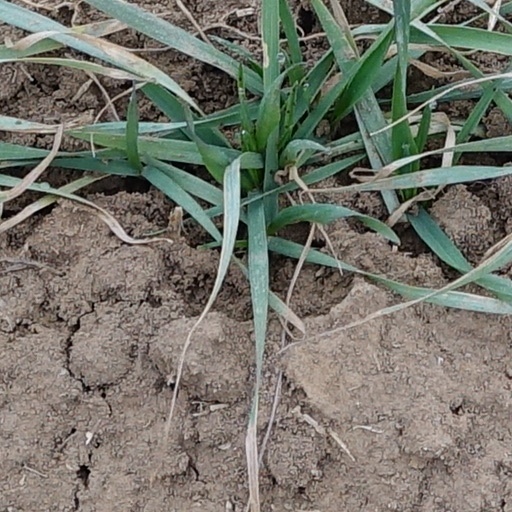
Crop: wheat